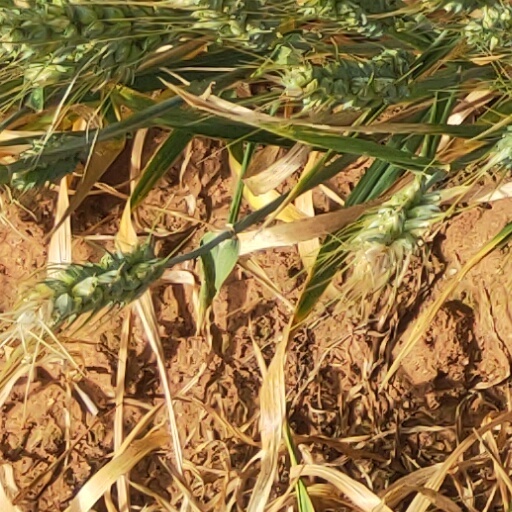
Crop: wheat